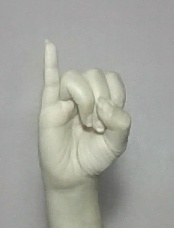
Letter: meem